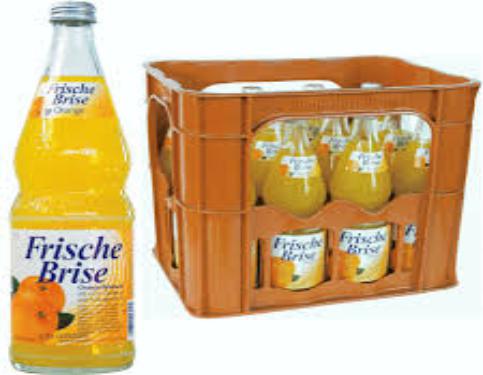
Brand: Frische Brise
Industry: Necessities